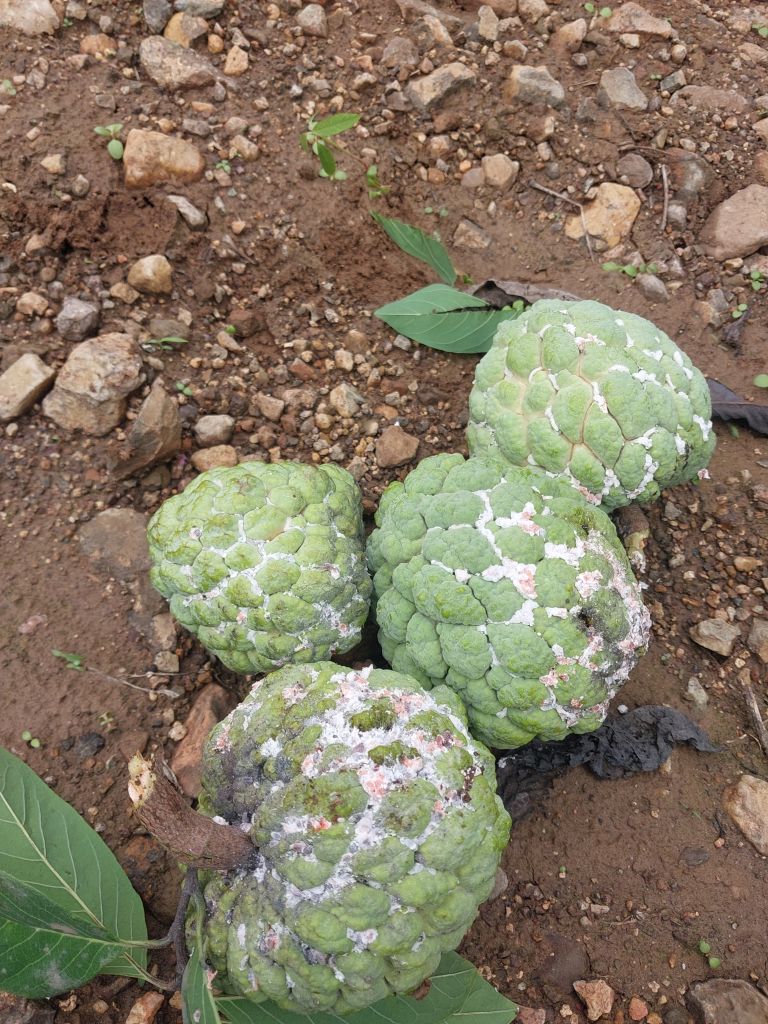
Disease label: Mealy Bug